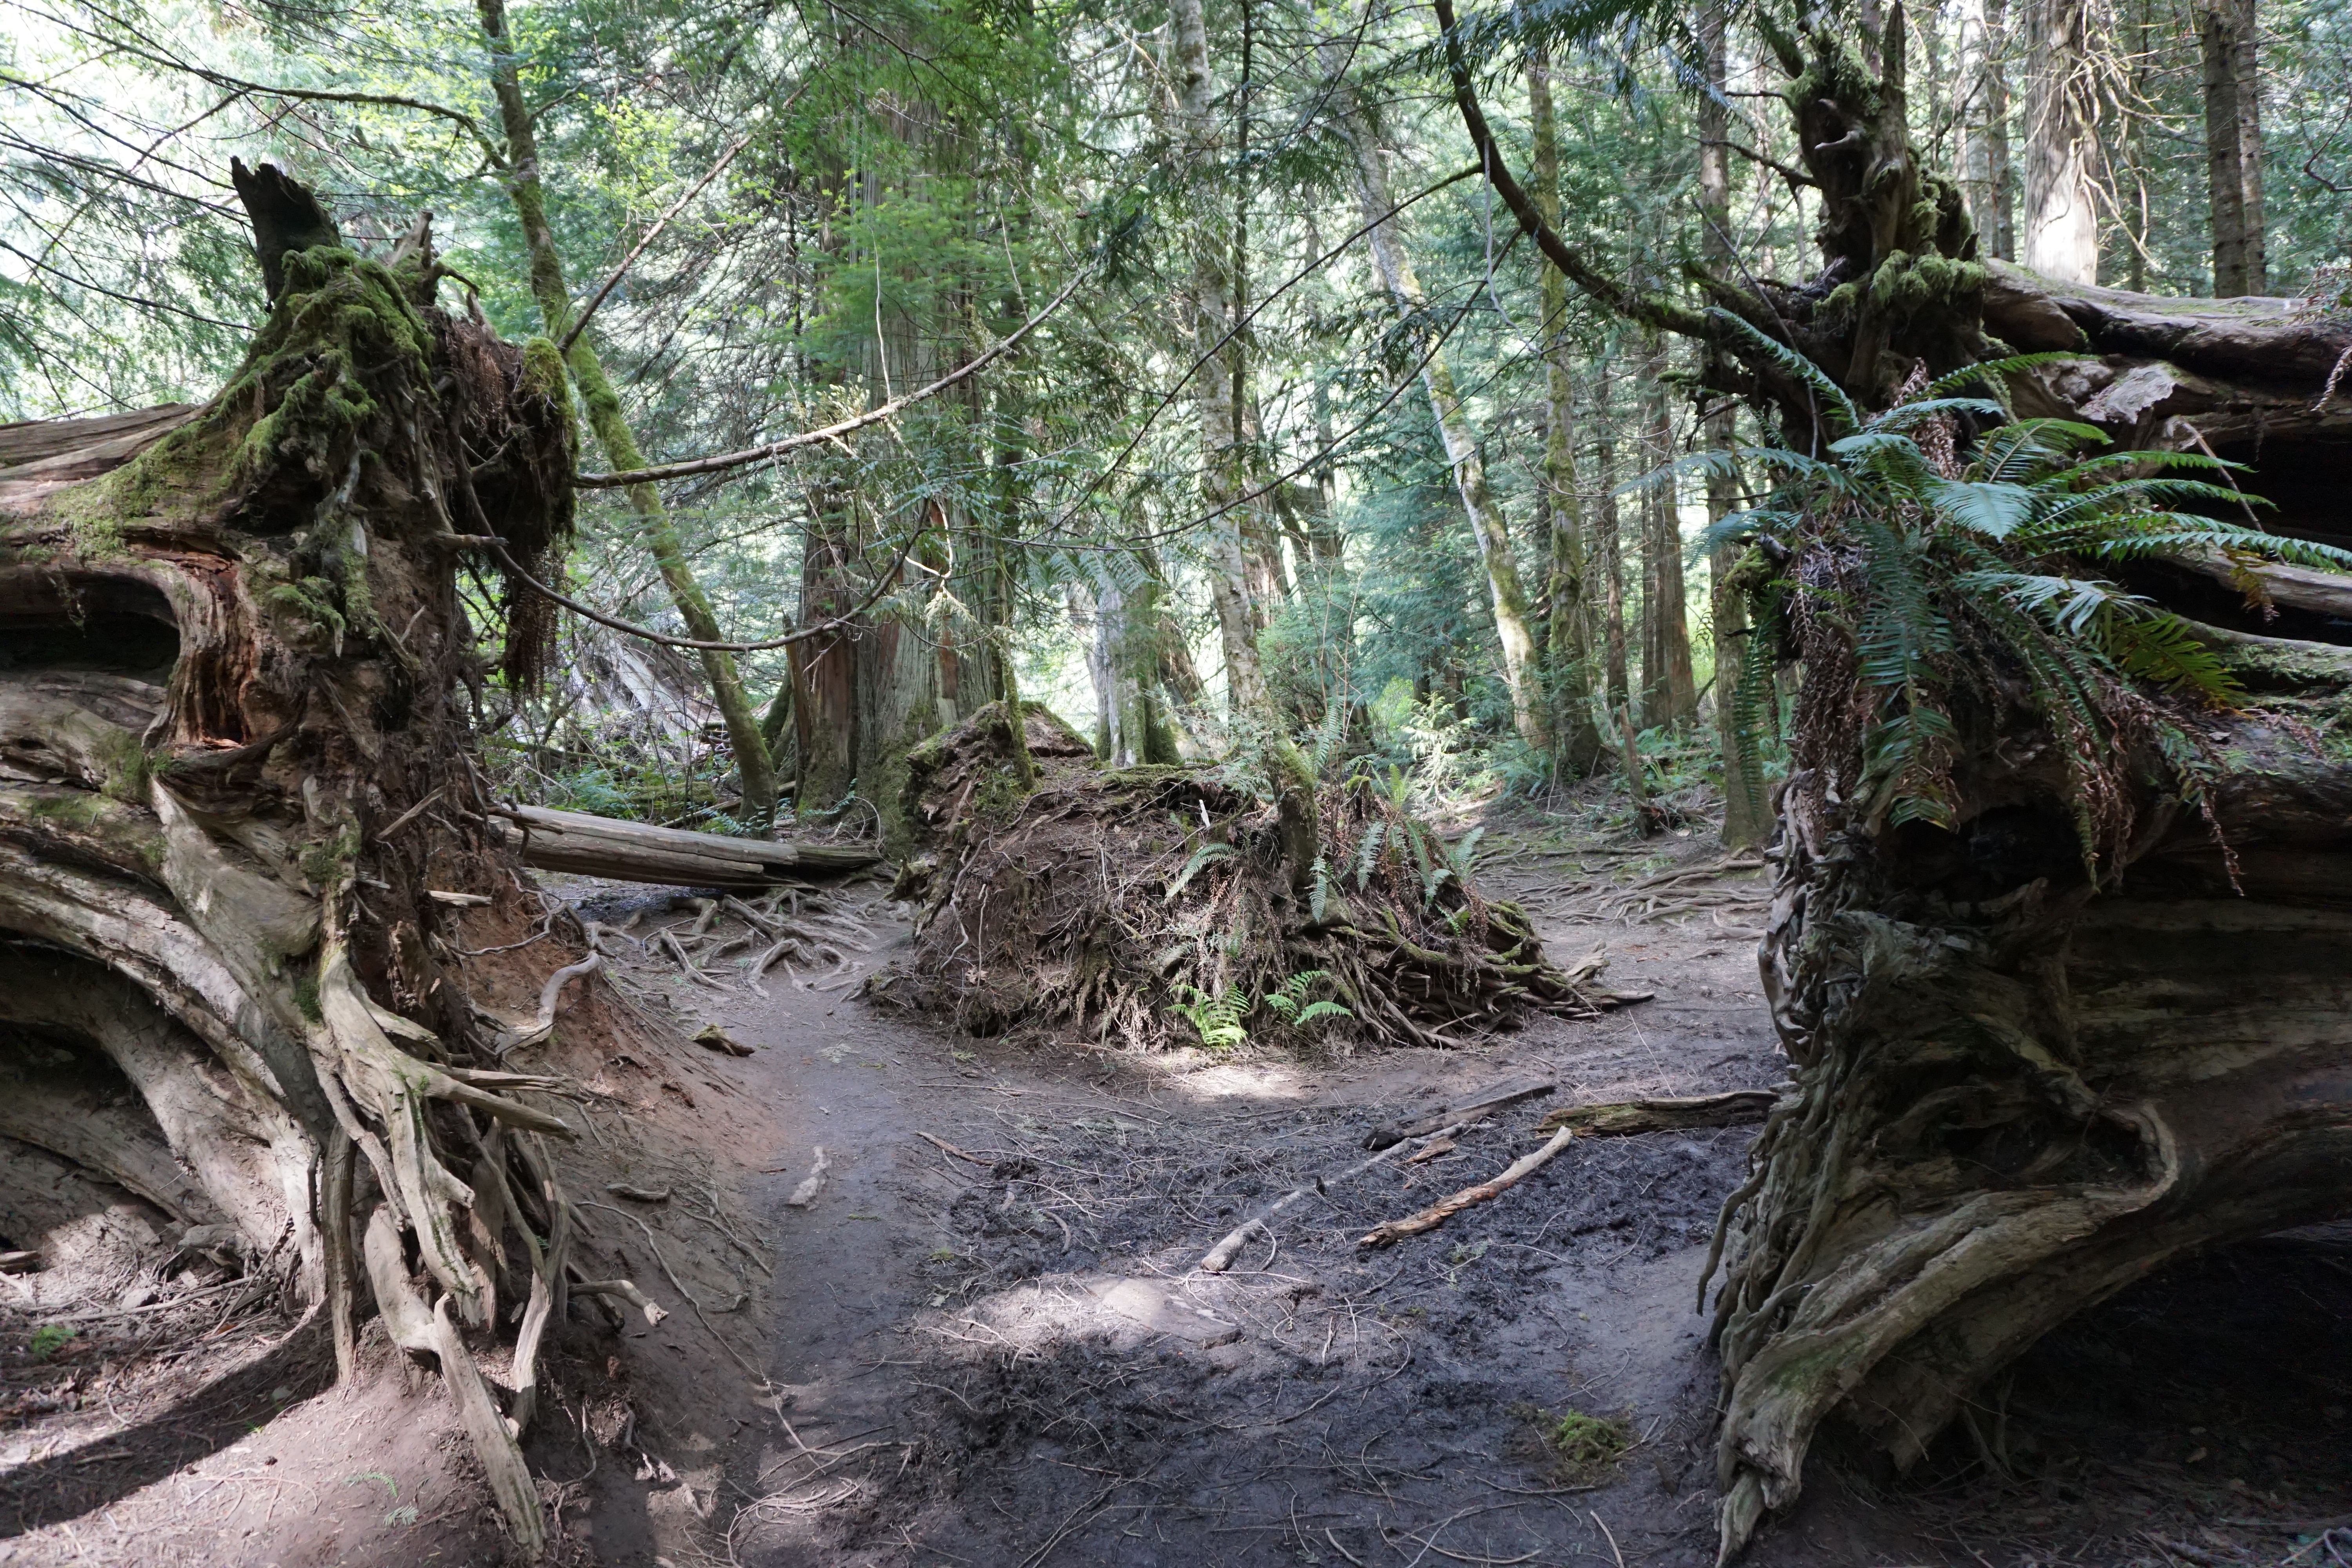
tree, nature, forest, path, wilderness, plant, wood, trail, trunk, jungle, root, rainforest, woodland, habitat, ecosystem, old growth forest, victoria bc, natural environment, woody plant, cathedral grove